Sport in Germany

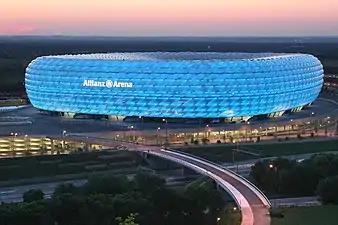
Allianz Arena in Munich, venue for the 2006 FIFA World Cup and UEFA Euro 2024 opening games

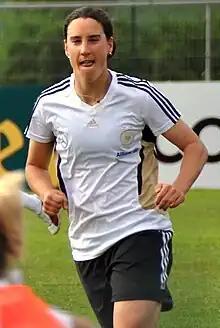
Birgit Prinz - forward and one of Germany's greatest footballers, Prinz won two FIFA Women's World Cup titles and was named FIFA World Player of the Year three times.

Sport in Germany is an important part of German culture and their society.